Battement

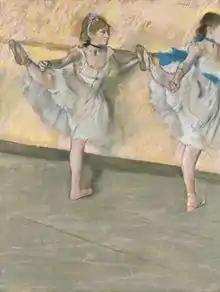
Battement

In ballet, battement is an alternating side-to-side movement of the working leg. Battements are typically performed in multiples, quickly and in rapid succession so that the working foot appears to be fluttering or vibrating. They are usually executed in front, to the side or in back The word "battement" is of French origin, meaning "beat".